List of cathedrals in Costa Rica

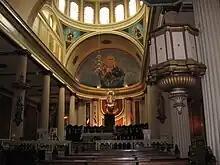
San José Cathedral

Cathedrals of the Catholic Church in Costa Rica: